Does My Head Look Big in This?

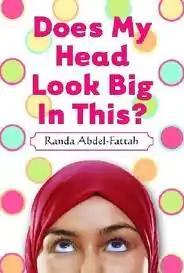

Does My Head Look Big In This? is author Randa Abdel-Fattah's first novel. It was released in Australia, by Pan MacMillan Australia, on 1 August 2005. It won the Australian Book Industry Award and Australian Book of The Year Award for older children.